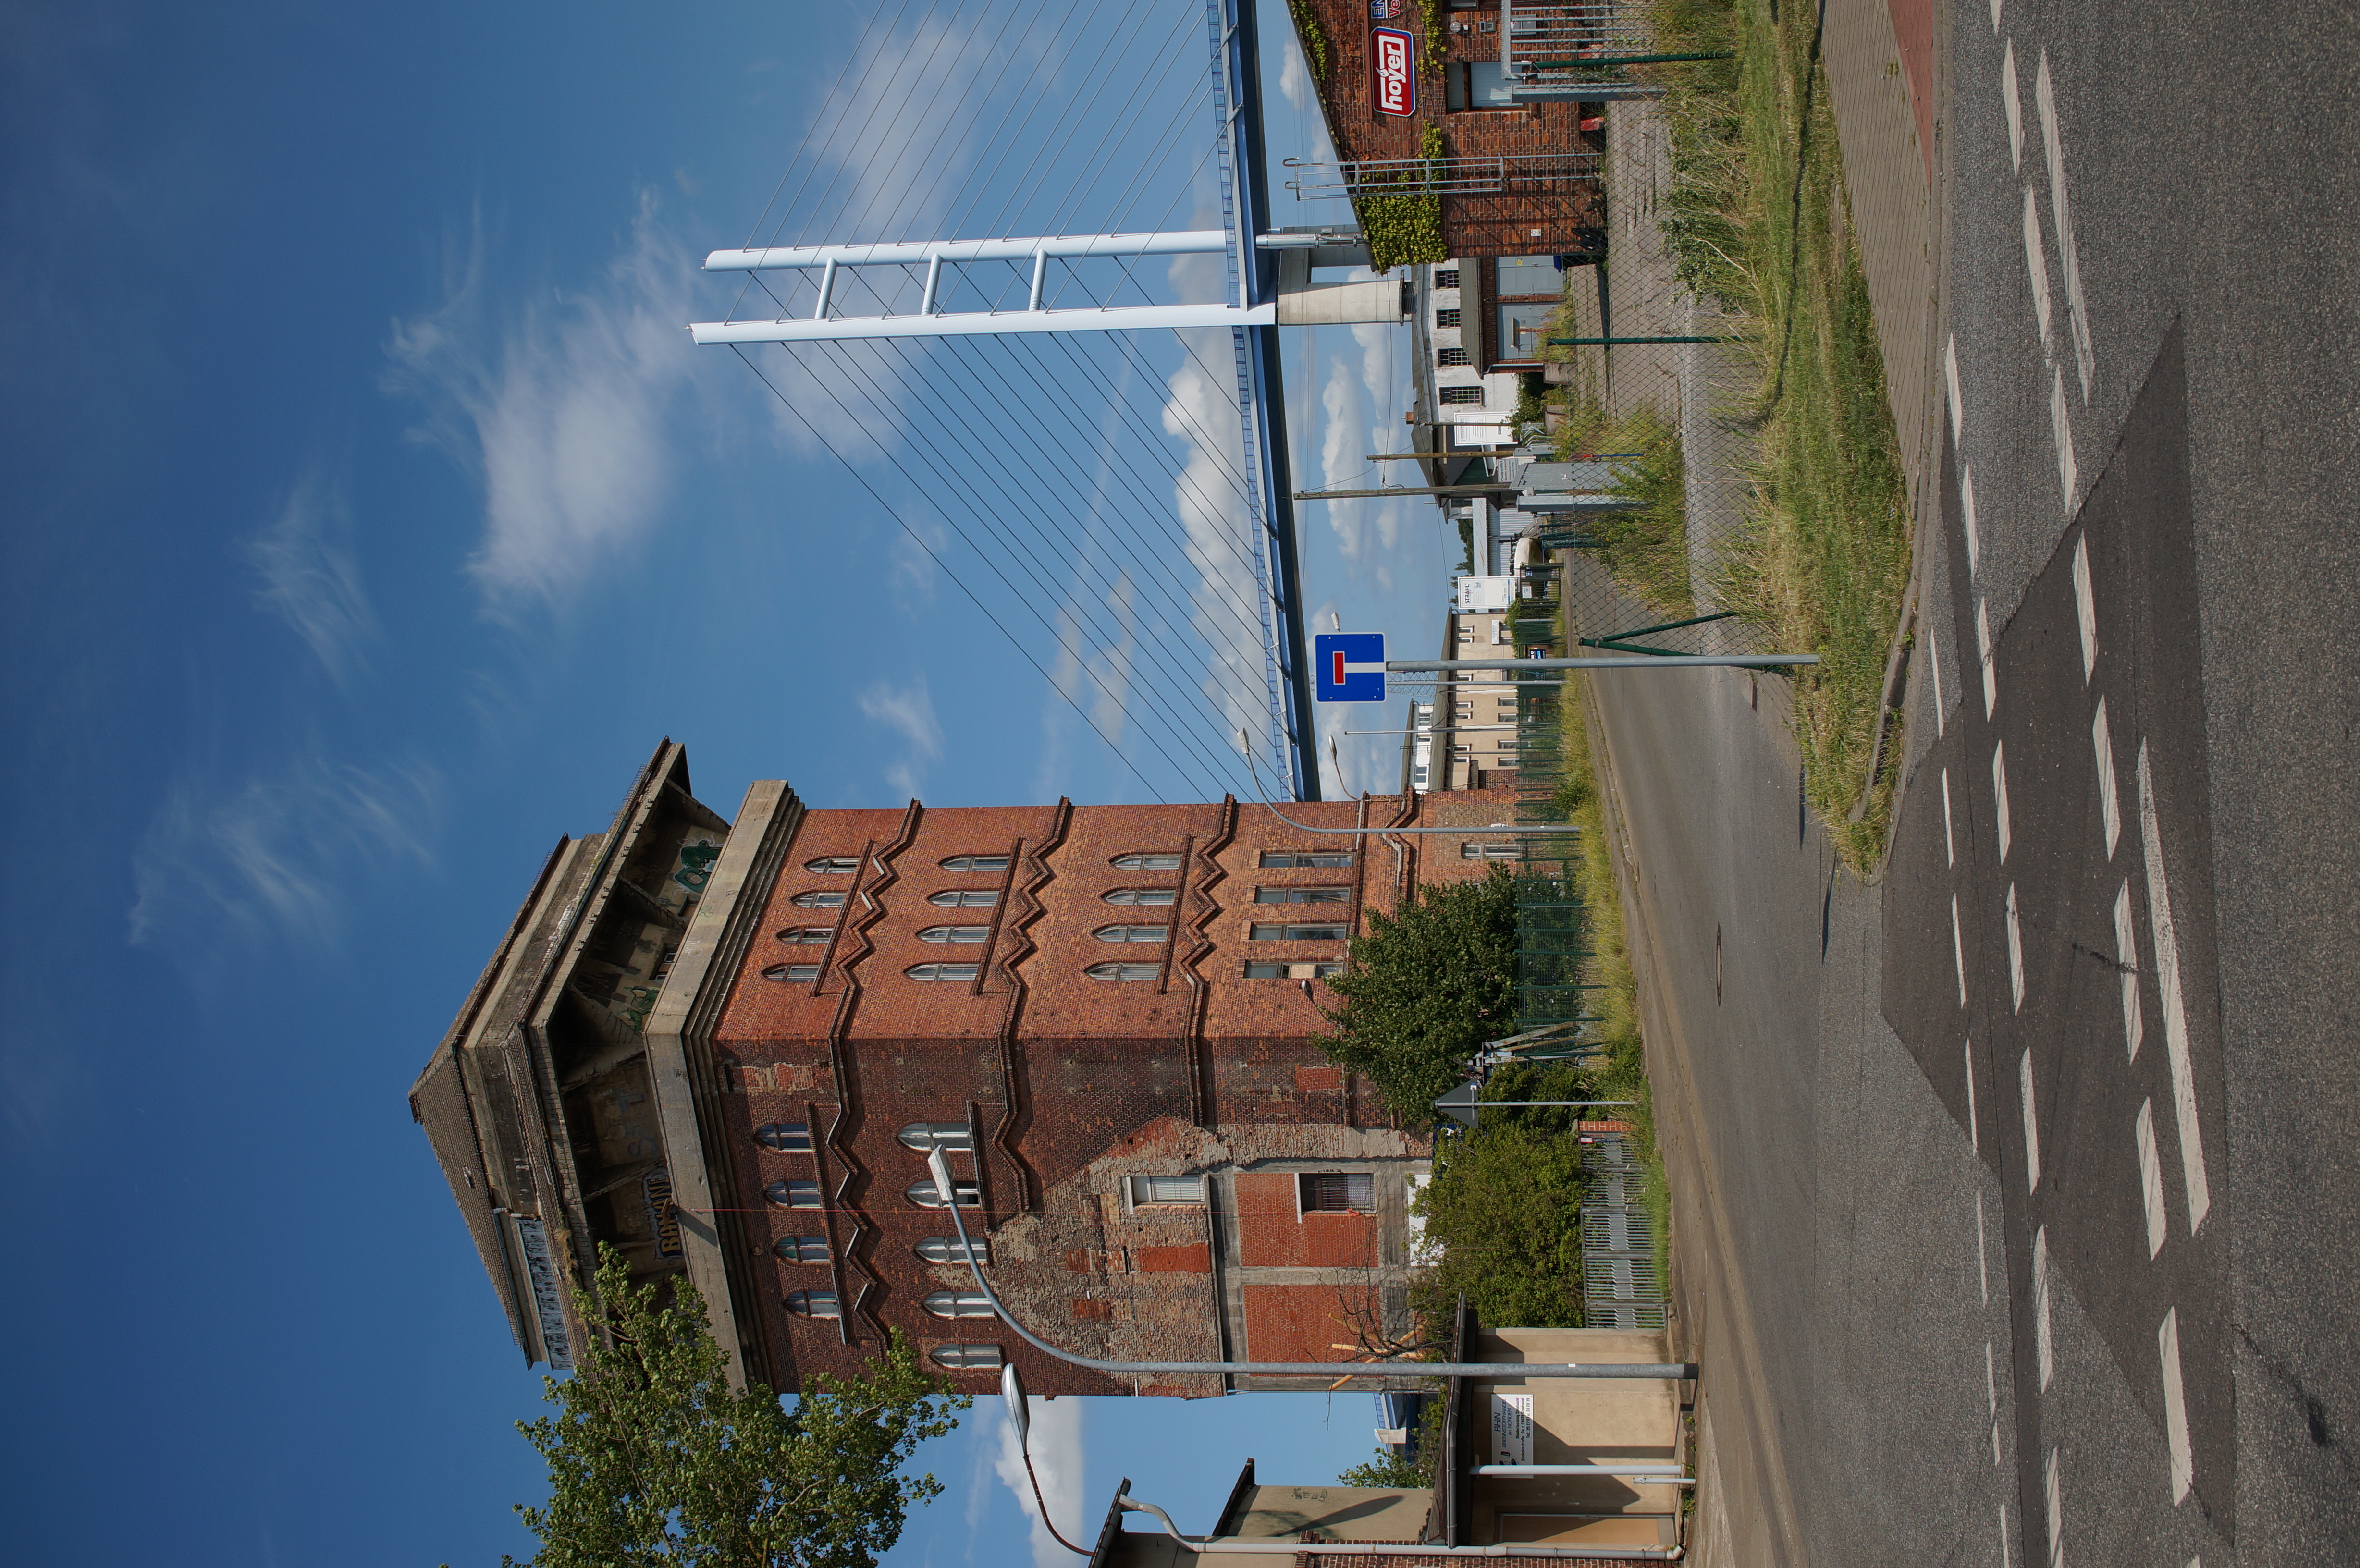
architecture, town, city, walkway, cityscape, downtown, transport, tower, landmark, stadium, tower block, 2015, germany, deutschland, sony, sigma, nex, nex6, lenstagged, steffenzahn, 30mm, sigma30mm28exdn, sigma30mmf28, sigma30mmf28dn, sigma30mm, stralsund, neighbourhood, urban area, residential area, human settlement